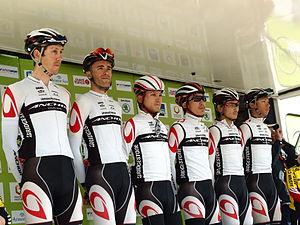
Tour de Bretagne 2015 - Présentation des équipes au départ de la troisième étape à Baud - Équipe Bridgestone Anchor Depicted people: Damien Monier, Thomas Lebas, Kōhei Uchima, Ryota Nishizono, Sho Hatsuyama and Takerō Terasaki